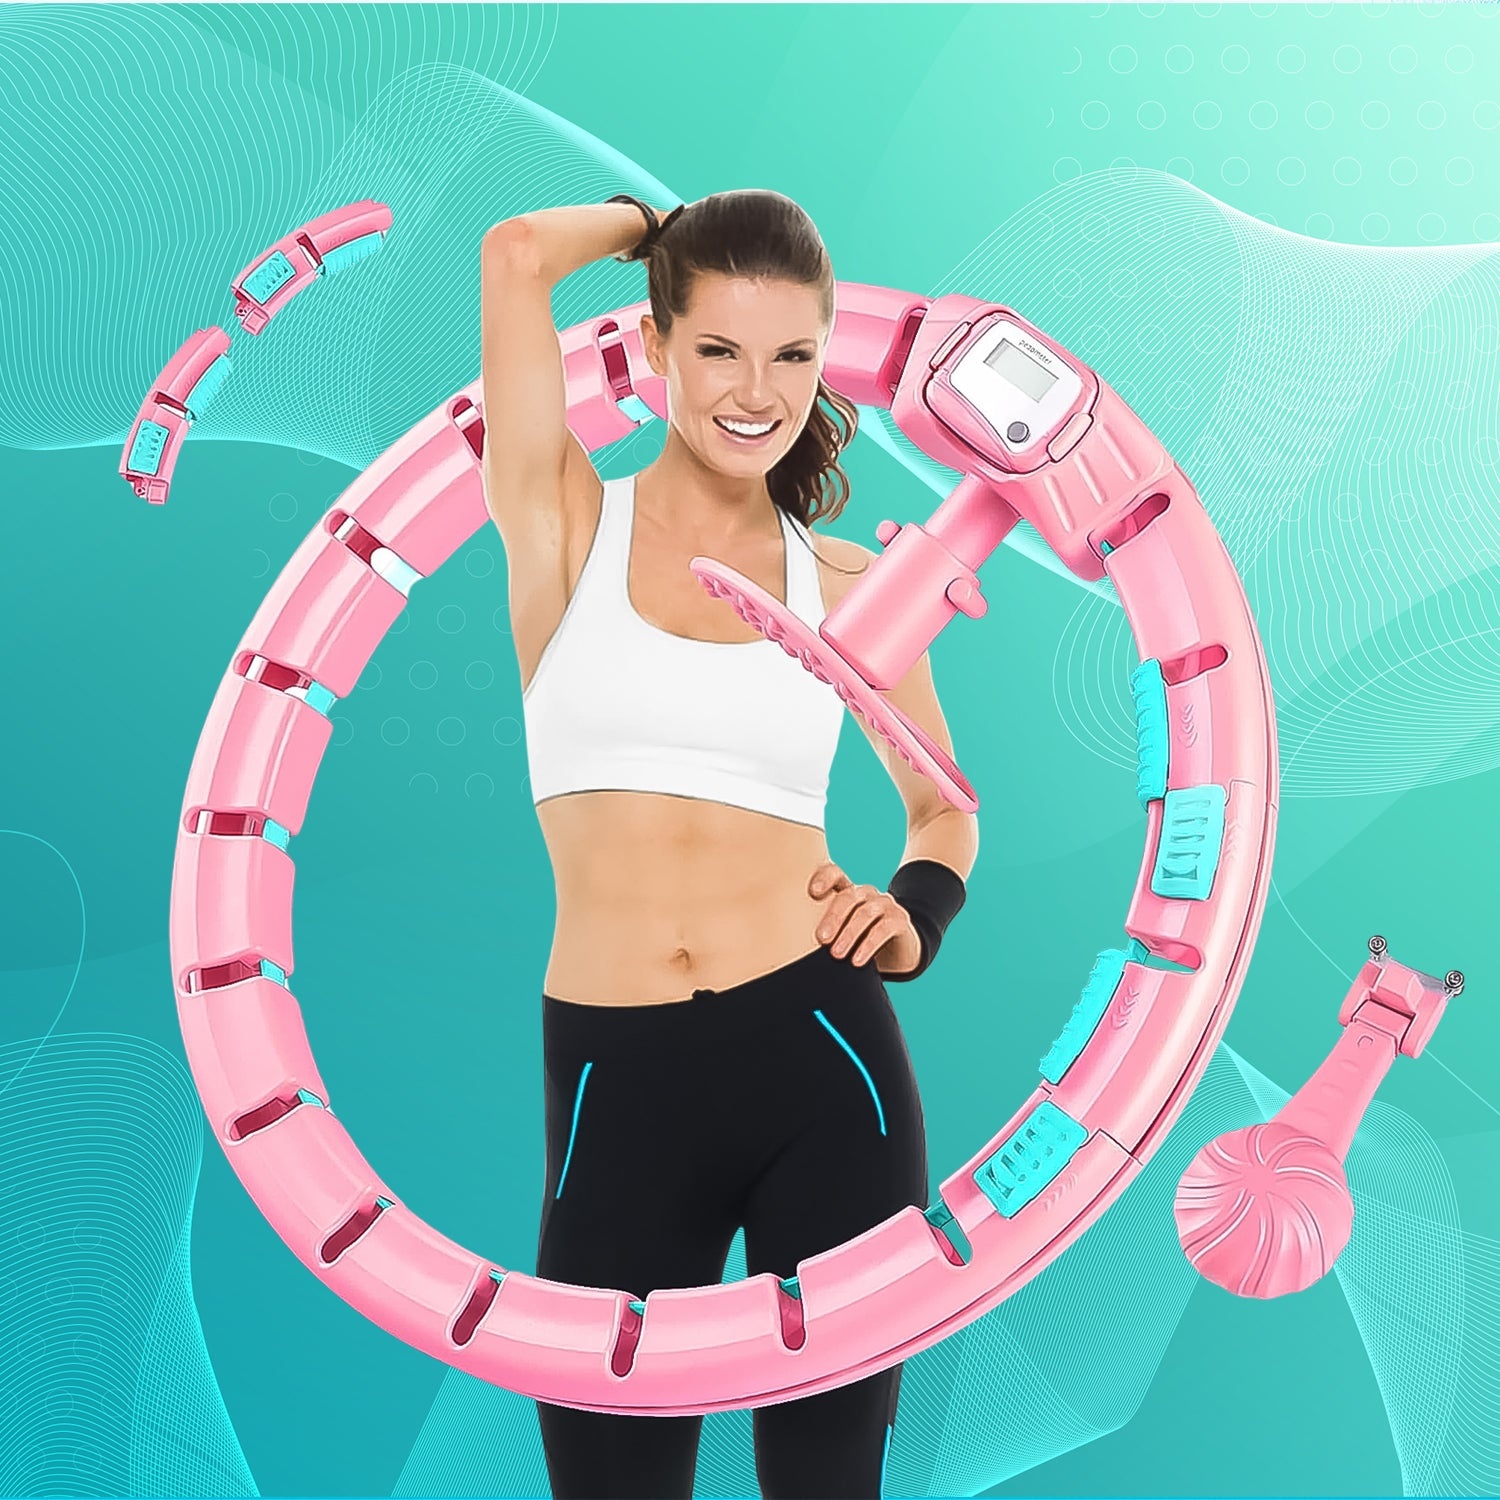
Smart Hula Hoops with Spinning Ball and Intelligent Counter (1 Pc)
Smart Hula Hoops Non-Fall Exercise Detachable Hoola-Hoop with Spinning Ball and Intelligent Counter, Size Adjustable Freely, Suitable for Adults Weight Loss Fitness Exercise (1 Pc) Description :- 【 Tips! ! ! 】 Please make sure that the gravity ball is installed in the correct direction！The protruding part is upward! Otherwise, the counter will not work! 【High-Quality Material】 The smart hula hoop is made of environmentally friendly food-grade ABS material, skin-friendly, comfortable, safe, environmentally friendly and odorless. 【New Upgrade Detachable Design, NOT Fall Off】 The included two extension sections allow you to adjust to your waistline. More convenient to use and will not fall. More friendly to beginners who are not able to spin the fitness circle flexibly. 【Accelerate Fat Burning】 The Fitness Hoop is specially designed to shape a slim waist to accelerate the burning of calories. Suitable for those who want to build a firmer abdomen and lose weight. Dimension :- Volu. Weight (Gm) :- 1738 Product Weight (Gm) :- 1311 Ship Weight (Gm) :- 1738 Length (Cm) :- 36 Breadth (Cm) :- 30 Height (Cm) :- 8
Brand: Genzy Store
Category: Sporting Goods > Fitness & General Exercise Equipment > Cardio